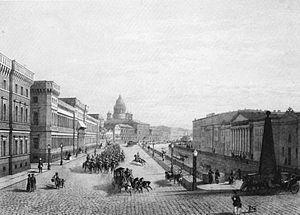
La Moïka est une rivière de Saint-Pétersbourg qui se jette dans la Néva. Elle mesure 4,67 km et atteint un maximum de 40 m de large et 3,2 m de profondeur.